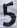
Number: 5